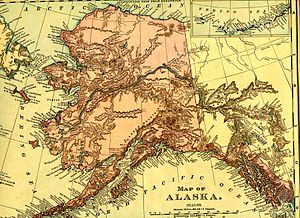
Alaskas historie
Alaska i 1895 (Rand McNally). Grænsen mod sydøst er dem, som USA ønskede forud for græmseaftalen.
Alaskas historie begynder under sidste istid, da de første mennesker fra Sibirien passerer over Beringstrædet, da dette var isfrit og fast land, til Alaska og Nordamerika. Alaskas nyere historie begynder, da området inddrages i først Ruslands og senere USAs økonomi og politik.